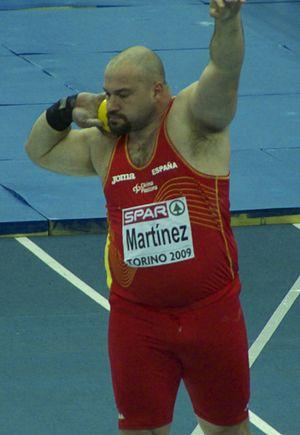
Manuel Martínez Gutiérrez est un athlète espagnol, spécialiste du lancer du poids. Il mesure 1,86 m pour 125 kg.